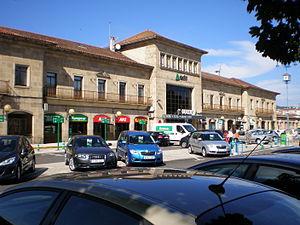
Gare de Ourense (Espagne).